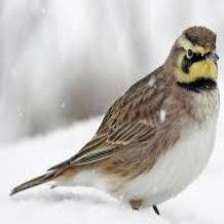
Species: HORNED LARK
Scientific name: EREMOPHILA ALPESTRIS